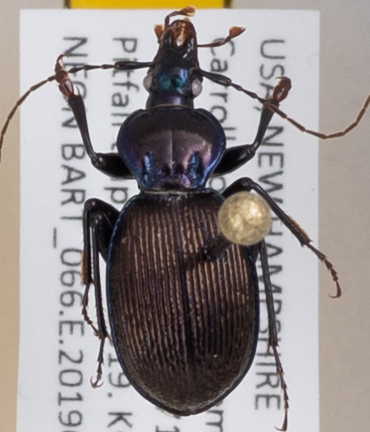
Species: Sphaeroderus canadensis canadensis
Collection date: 2019-07-24
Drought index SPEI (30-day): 0.54
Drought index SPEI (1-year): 1.13
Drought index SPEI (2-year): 0.8